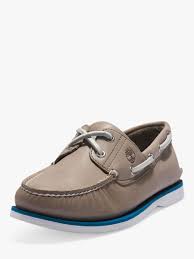
Label: Boat